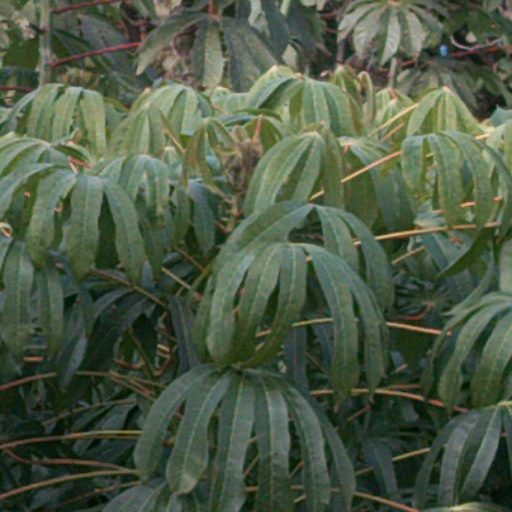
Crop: cassava